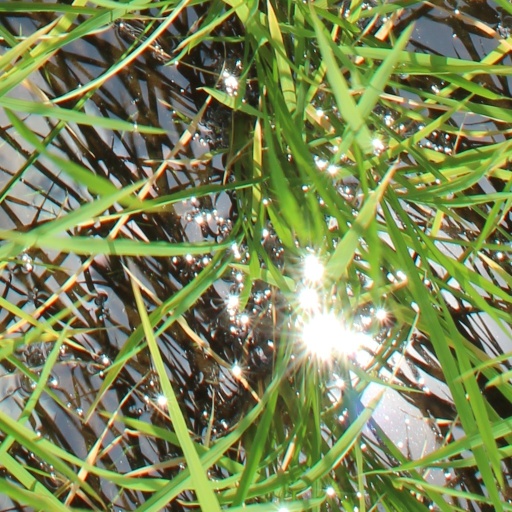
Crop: rice